Bonifacio Ondó Edú

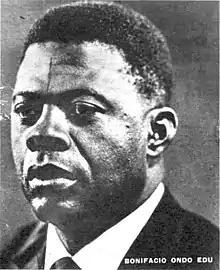
Presidential campaign photo, 1968

Bonifacio Ondó Edú-Aguong (16 March 1922 – 5 March 1969) was an Equatoguinean politician who served as the Prime Minister of Equatorial Guinea from 1964 to 1968 while it was still under Spanish colonial rule, as Spanish Guinea. He played a leading role in the country's independence, and led the from 1959 until his death.